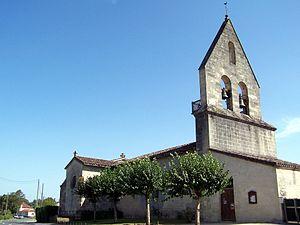
Église Saint-Michel de Saint-Michel-de-Castelnau (Gironde, France)
Saint-Michel-de-Castelnau est une commune du Sud-Ouest de la France, située dans le département de la Gironde en région Nouvelle-Aquitaine.